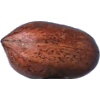
Label: nut_pecan